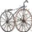
Label: bicycle